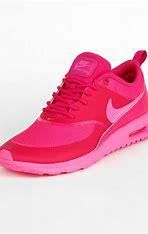
Brand: Nike
Model: Air Max Thea